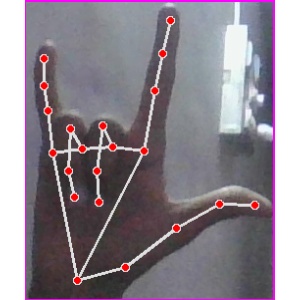
अक्षर: व